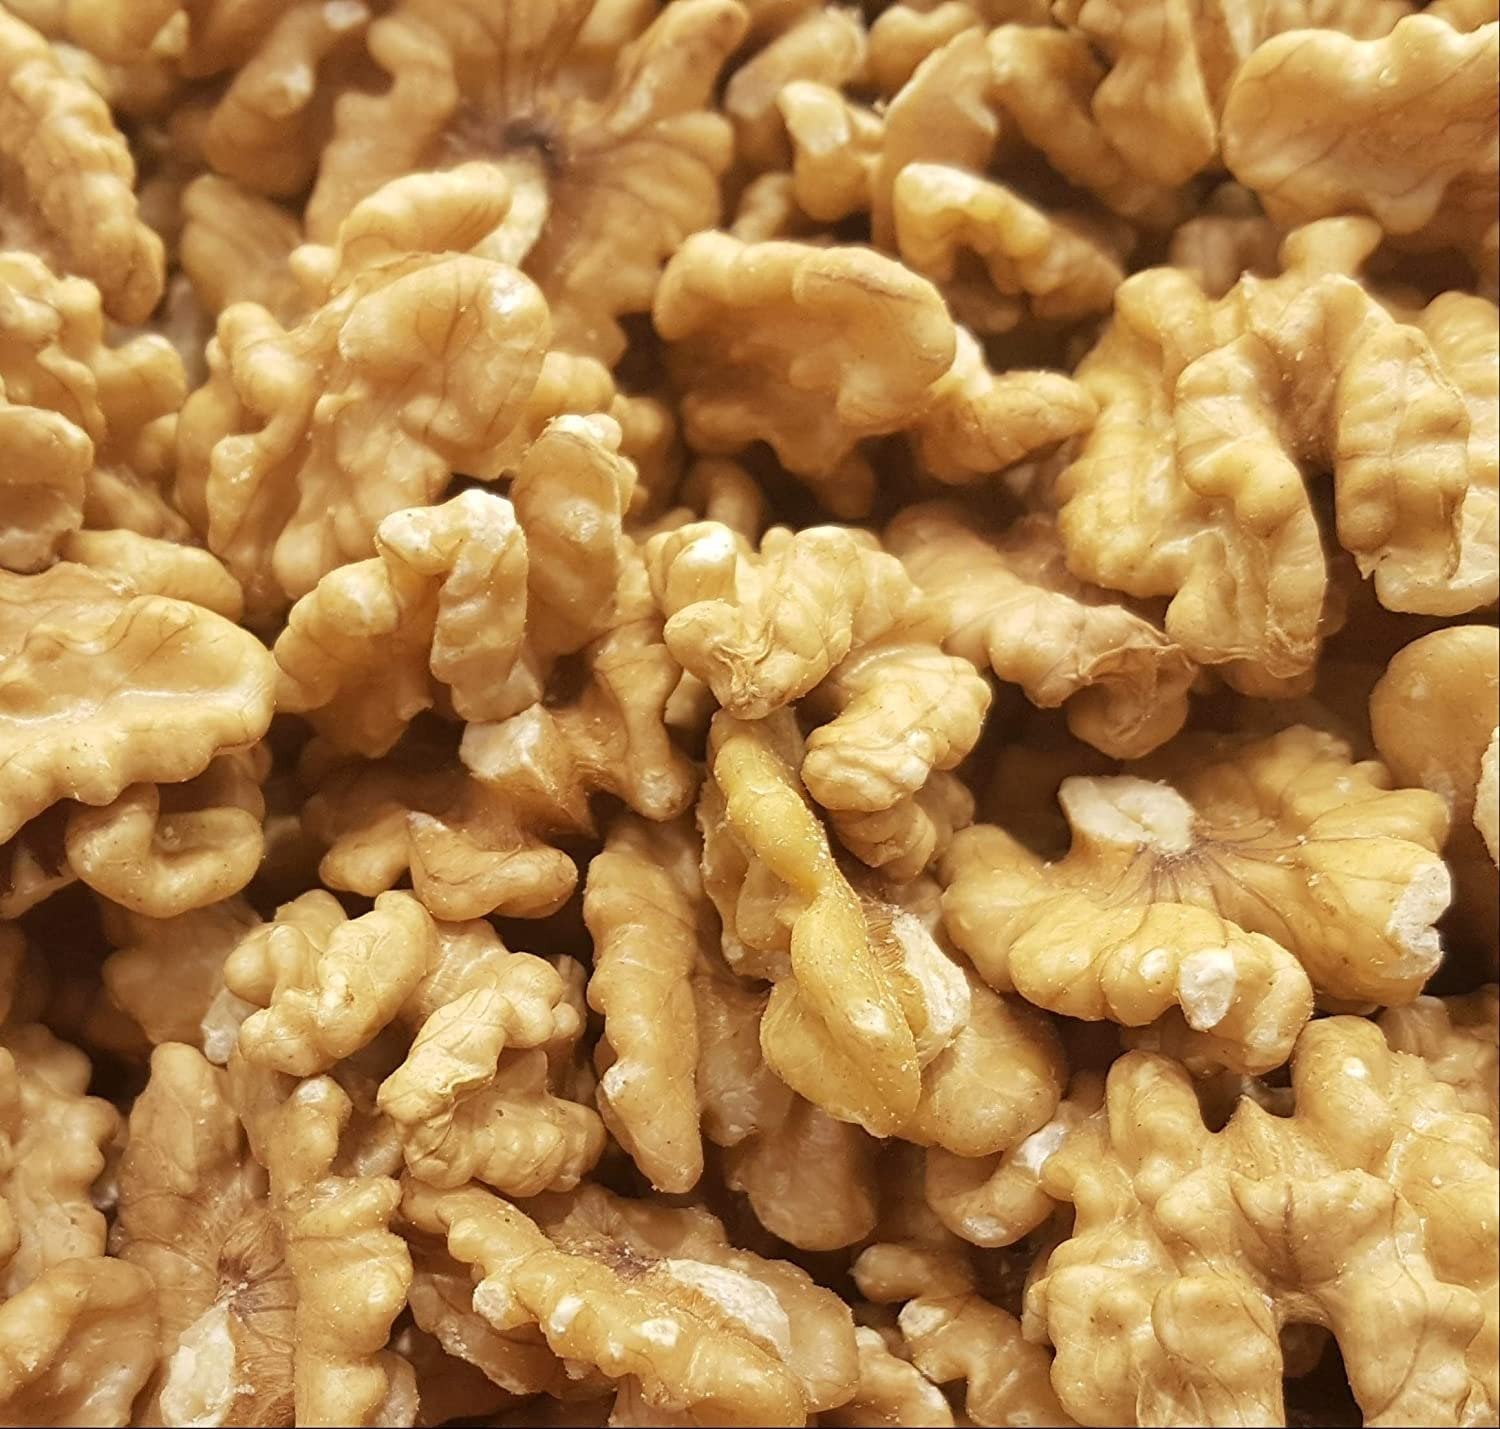
Item Name: Premium Chandler Raw Walnuts Halves by Its Delish Bulk | Shelled California Chandler Light Walnut Halves (5 lbs)
Bullet Point 1: PREMIUM All Natural Raw Shelled Chandler Walnut 80% Whole Halves
Bullet Point 2: VALUE SIZE Various sizes available for your convenience in bulk by Its Delish brand
Bullet Point 3: TASTE & HEALTH Great source of dietary fiber, protein, vitamin E, omega 3 and rich source of antioxidants.
Bullet Point 4: STOCK UP Perfect for any use, for snacking, cooking and baking or whatever the occasion
Bullet Point 5: QUALITY Certified Kosher OU, Vegan, Gluten Free, Grown & Packaged in the USA
Value: 80.0
Unit: Ounce

Price: 58.99